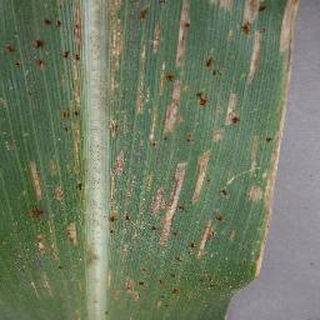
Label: corn_cercospora_leaf_spot